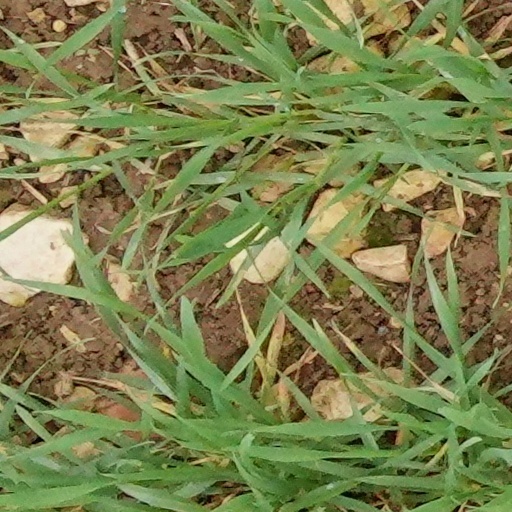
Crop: wheat